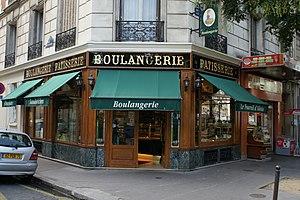
Boulangerie, 155 rue d'Alésia, Paris, France (monument historique) This building is inscrit au titre des Monuments Historiques. It is indexed in the Base Mérimée, a database of architectural heritage maintained by the French Ministry of Culture,
Cet article recense les magasins de Paris protégés aux monuments historiques.
Cet article recense les monuments historiques du 14ᵉ arrondissement de Paris, en France.